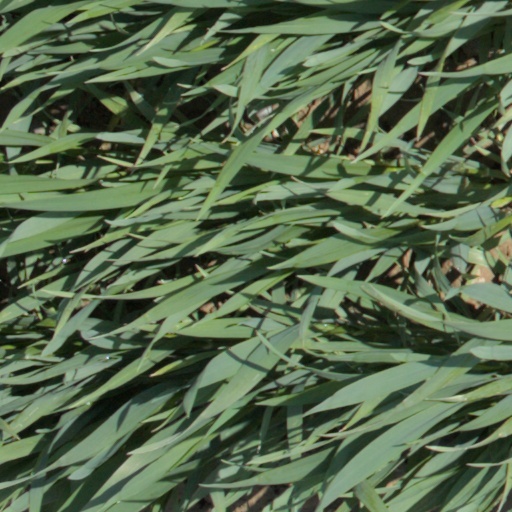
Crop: wheat